Question: Please indicate a possible affordance area of baseball bat that can be used for swinging
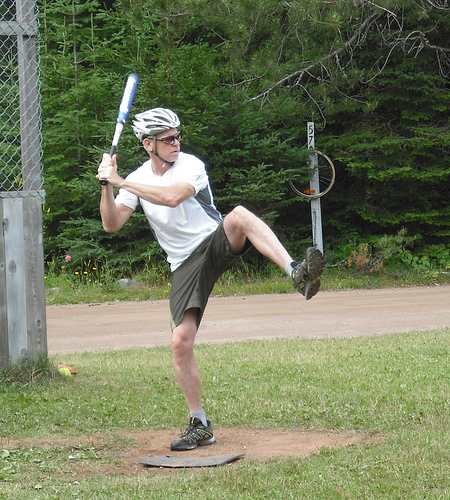
Answer: [97.76, 122.196, 121.628, 186.726]